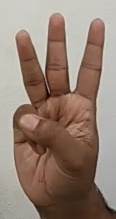
ASL sign: W